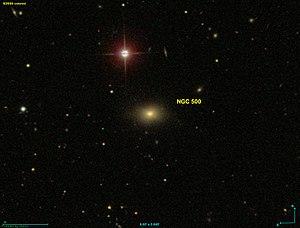
Image créée à l'aide du logiciel Aladin Sky Atlas du Centre de Données astronomiques de Strasbourg et des données de SDSS (Sloan Digital Sky Survey).
NGC 500 est une lointaine galaxie lenticulaire située dans la constellation des Poissons à environ 551 millions d'années-lumière de la Voie lactée. Elle a été découverte par l'ingénieur irlandais Bindon Blood Stoney en 1850.